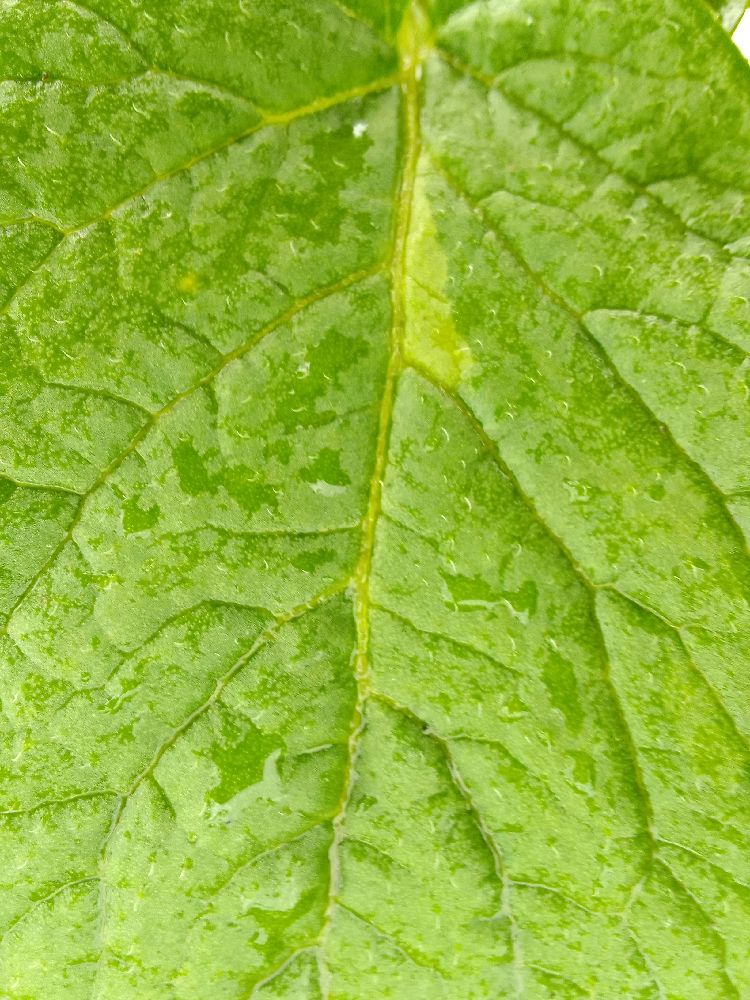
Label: Healthy